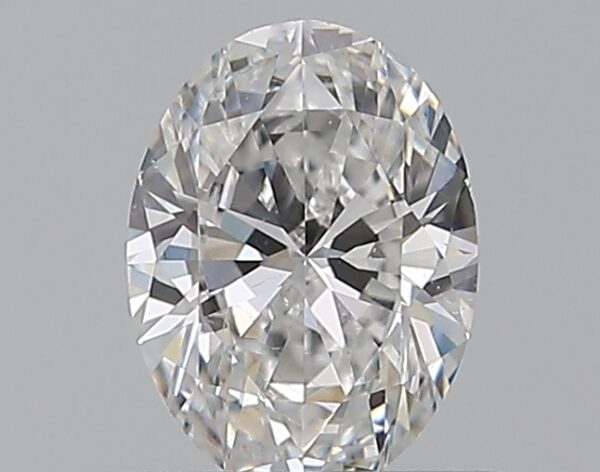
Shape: oval
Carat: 0.5
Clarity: SI1
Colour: E
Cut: EX
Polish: EX
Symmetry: VG
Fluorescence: F
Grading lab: GIA
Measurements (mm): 6.05 x 4.48 x 2.76